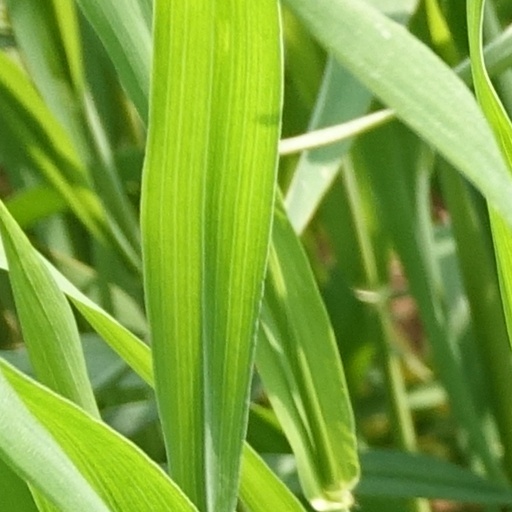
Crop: wheat